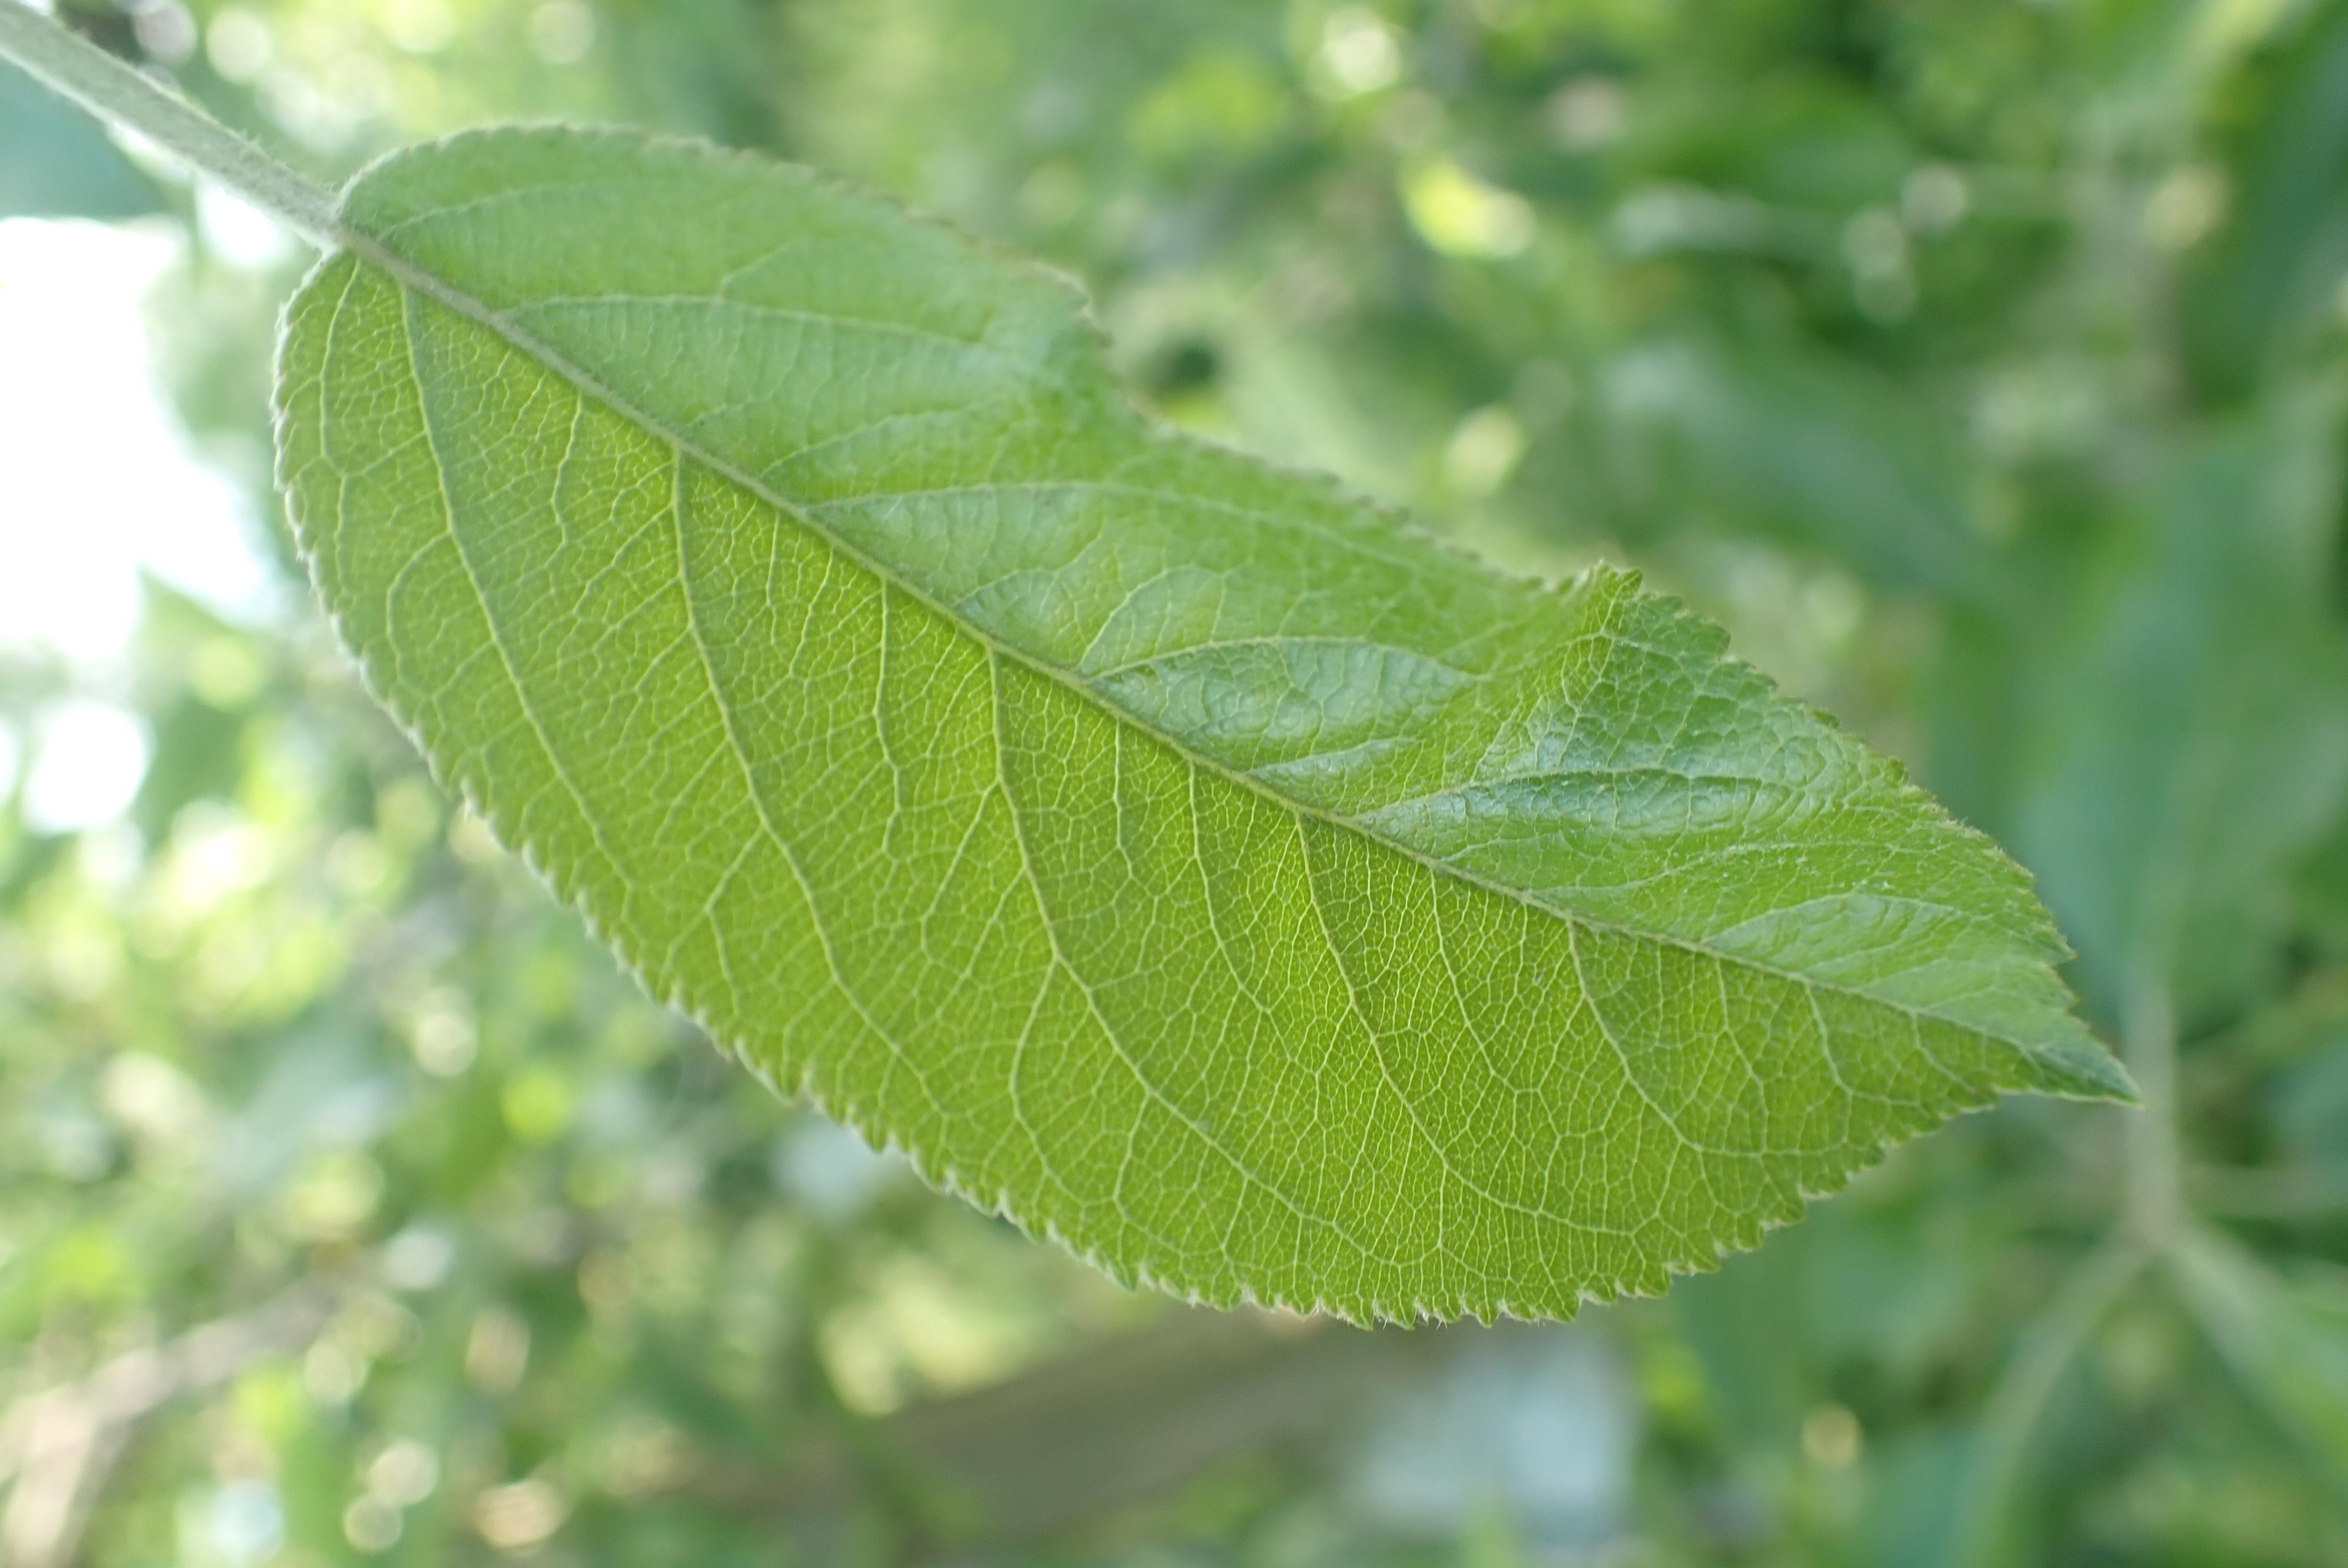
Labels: healthy